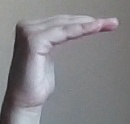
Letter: haa